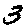
Label: 3